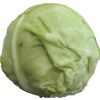
Label: Cabbage white 1